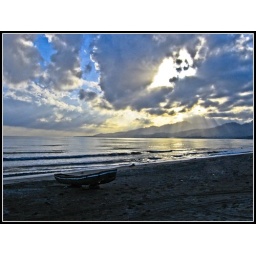
In my home country, Honduras... the beach in front of our beach house...